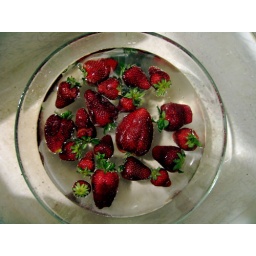
Strawberries in the kitchen sink